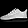
Label: Sneaker